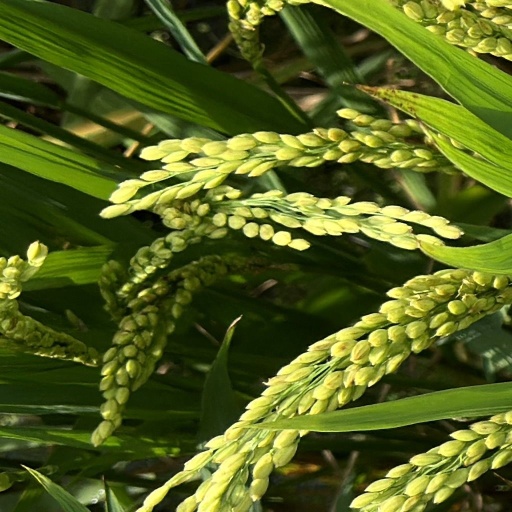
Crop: rice